Colonia San Simón Tolnáhuac

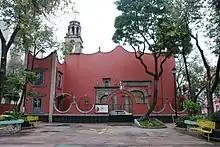
Plaza San Simón Tolnáhuac

Colonia San Simón Tolnáhuac is a colonia in the Cuauhtémoc borough of Mexico City, just north of the city's historic center. The colonia's borders are marked by the following streets: Eje 1 Poniente to the south, Avenida Rio Consulado to the north, Lerdo Street and Calzada Vallejo to the east and Avenida de los Insurgentes Norte to the west.